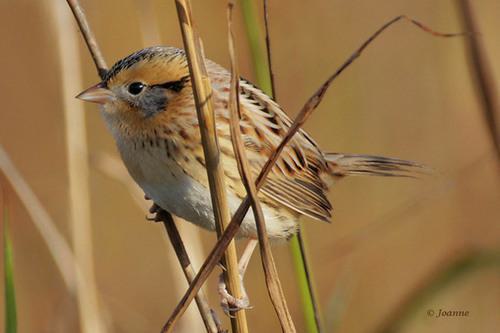
A photo of a le conte sparrow